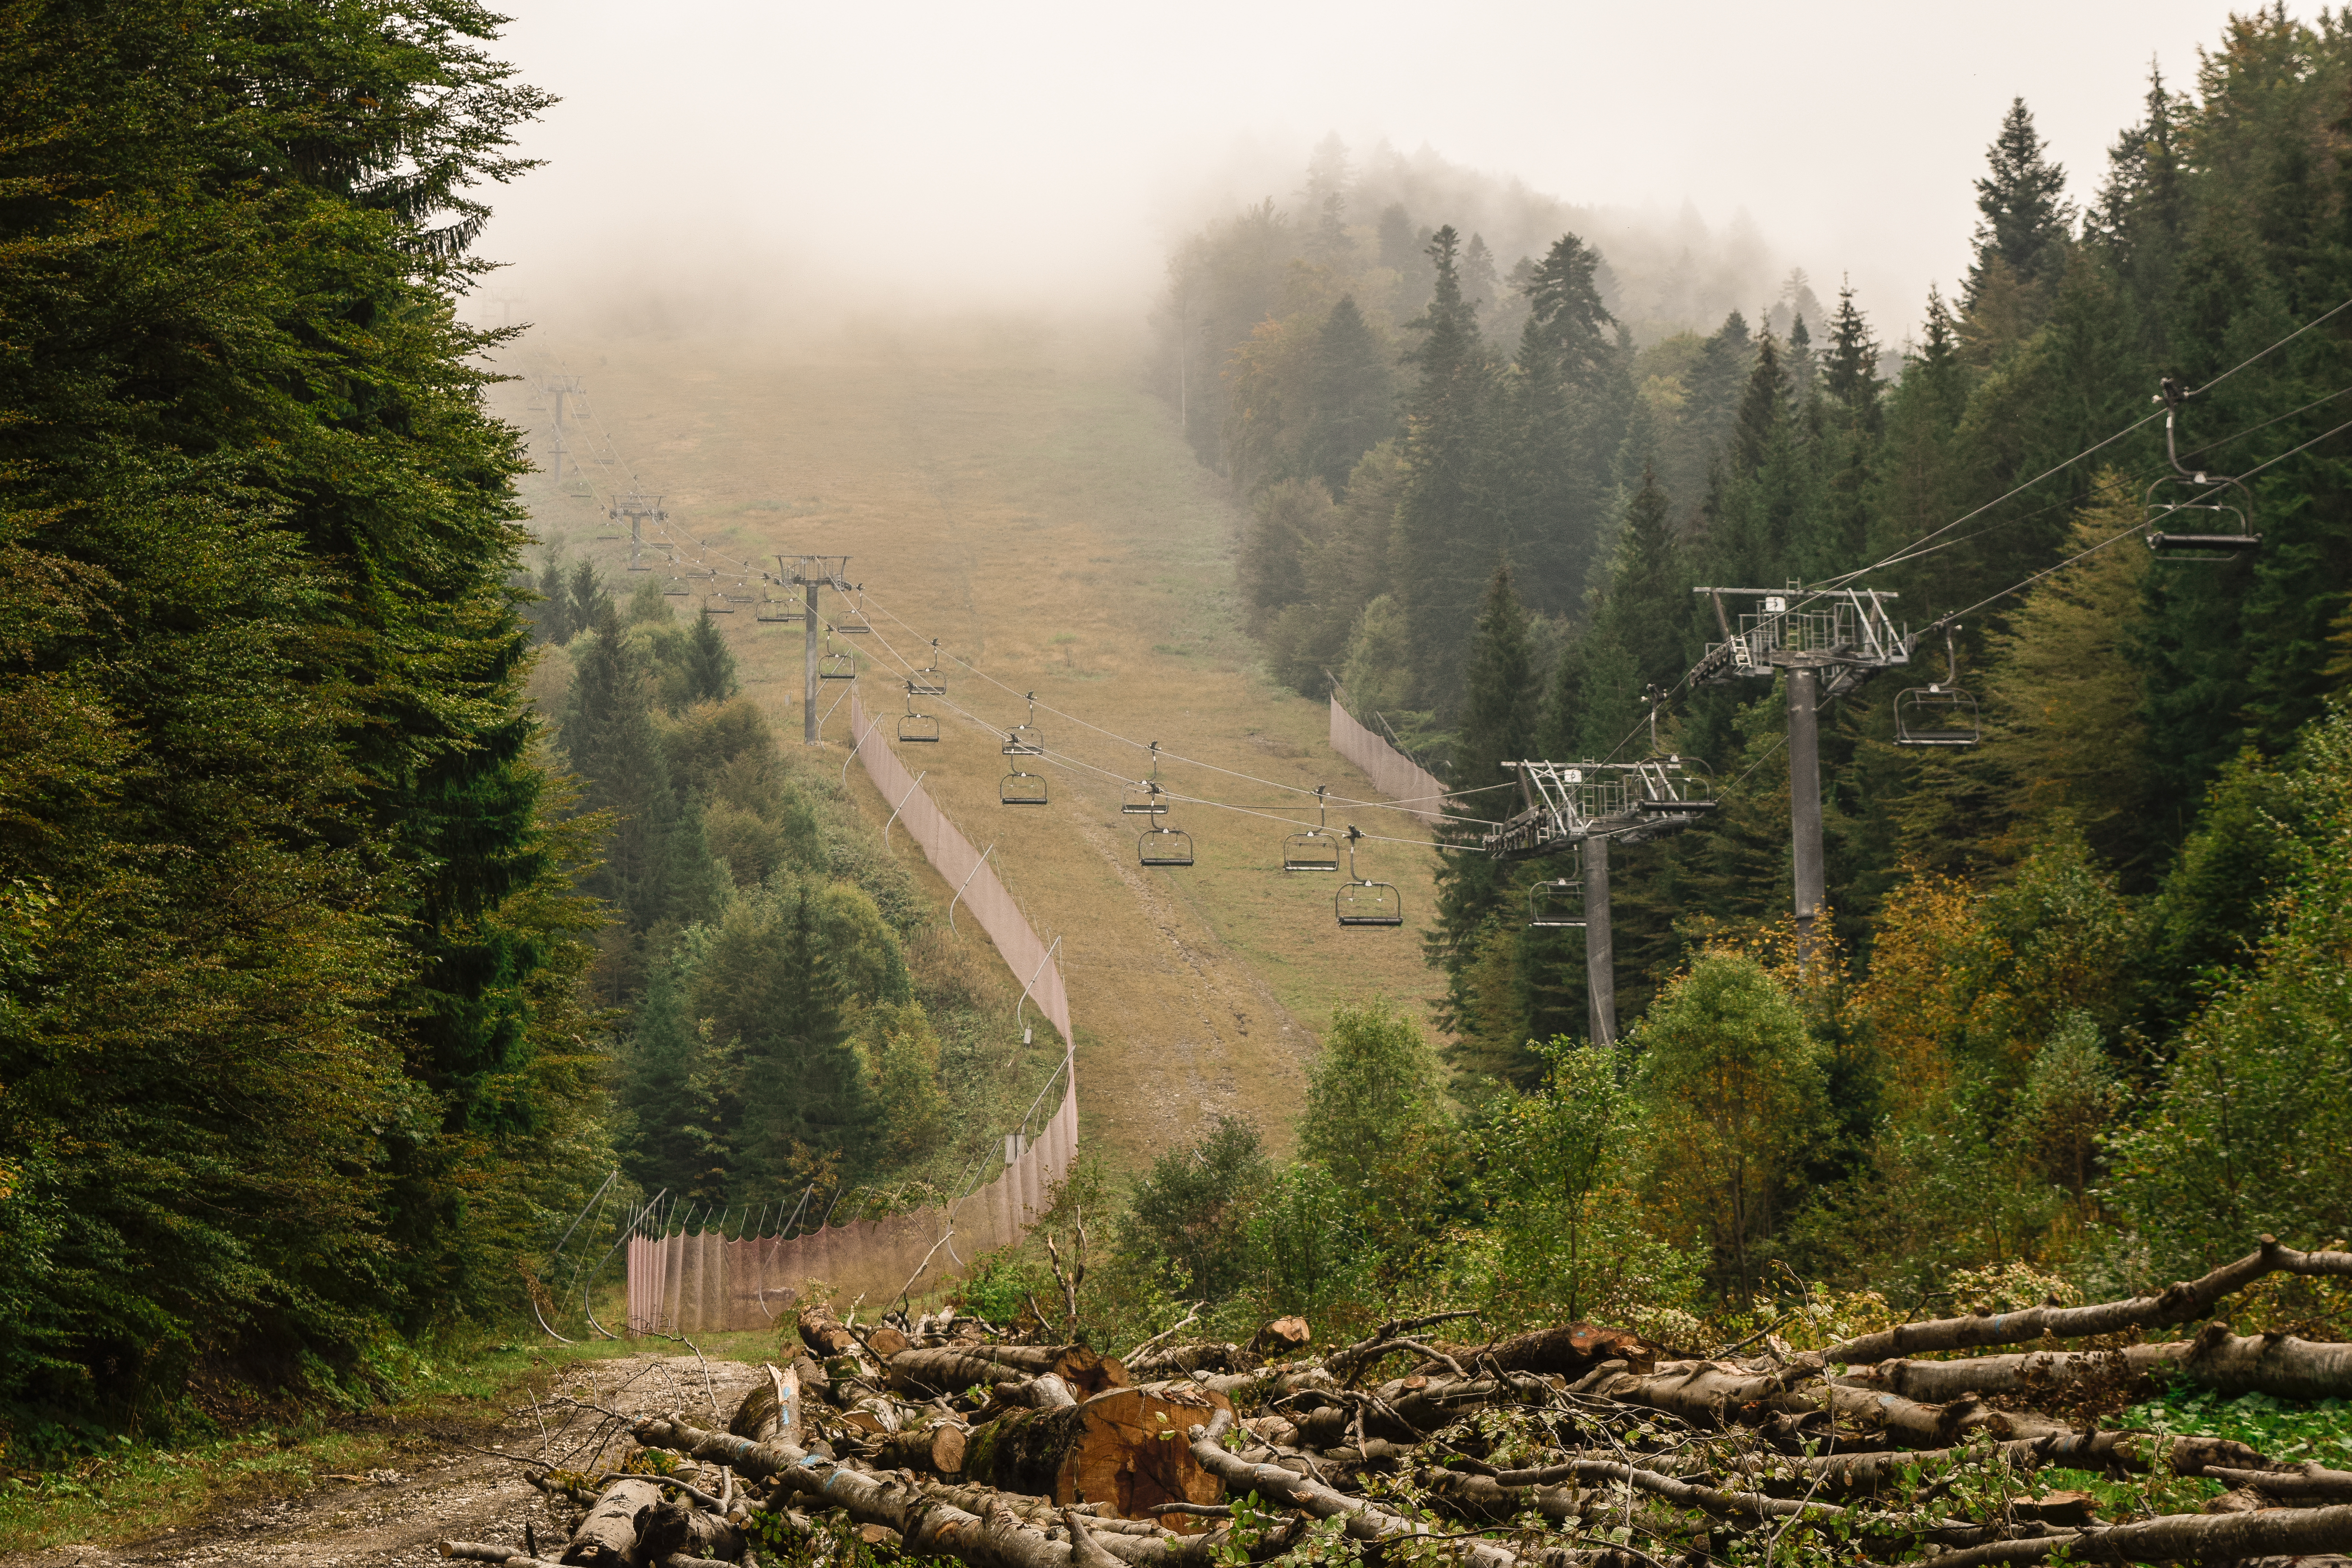
ski, summer, resort, mountain, nature, tree, wilderness, mountainous landforms, woody plant, path, vegetation, forest, hill, highland, hill station, leaf, road, woodland, plant, sky, morning, valley, landscape, rural area, biome, spruce fir forest, temperate coniferous forest, mountain pass, mountain range, grass, mist, cloud, national park, old growth forest